Doriane Tahane

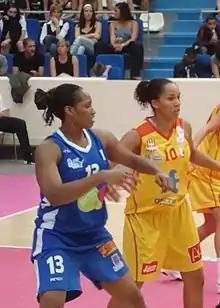
Doriane Tahane in 2009

Doriane Tahane (born October 14, 1989 in Nogent-sur-Marne, France) is a French basketball player who plays for club Nantes Reze of the League feminine de basket the top league of basketball for women in France.